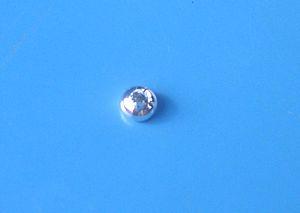
Bille de mercure.